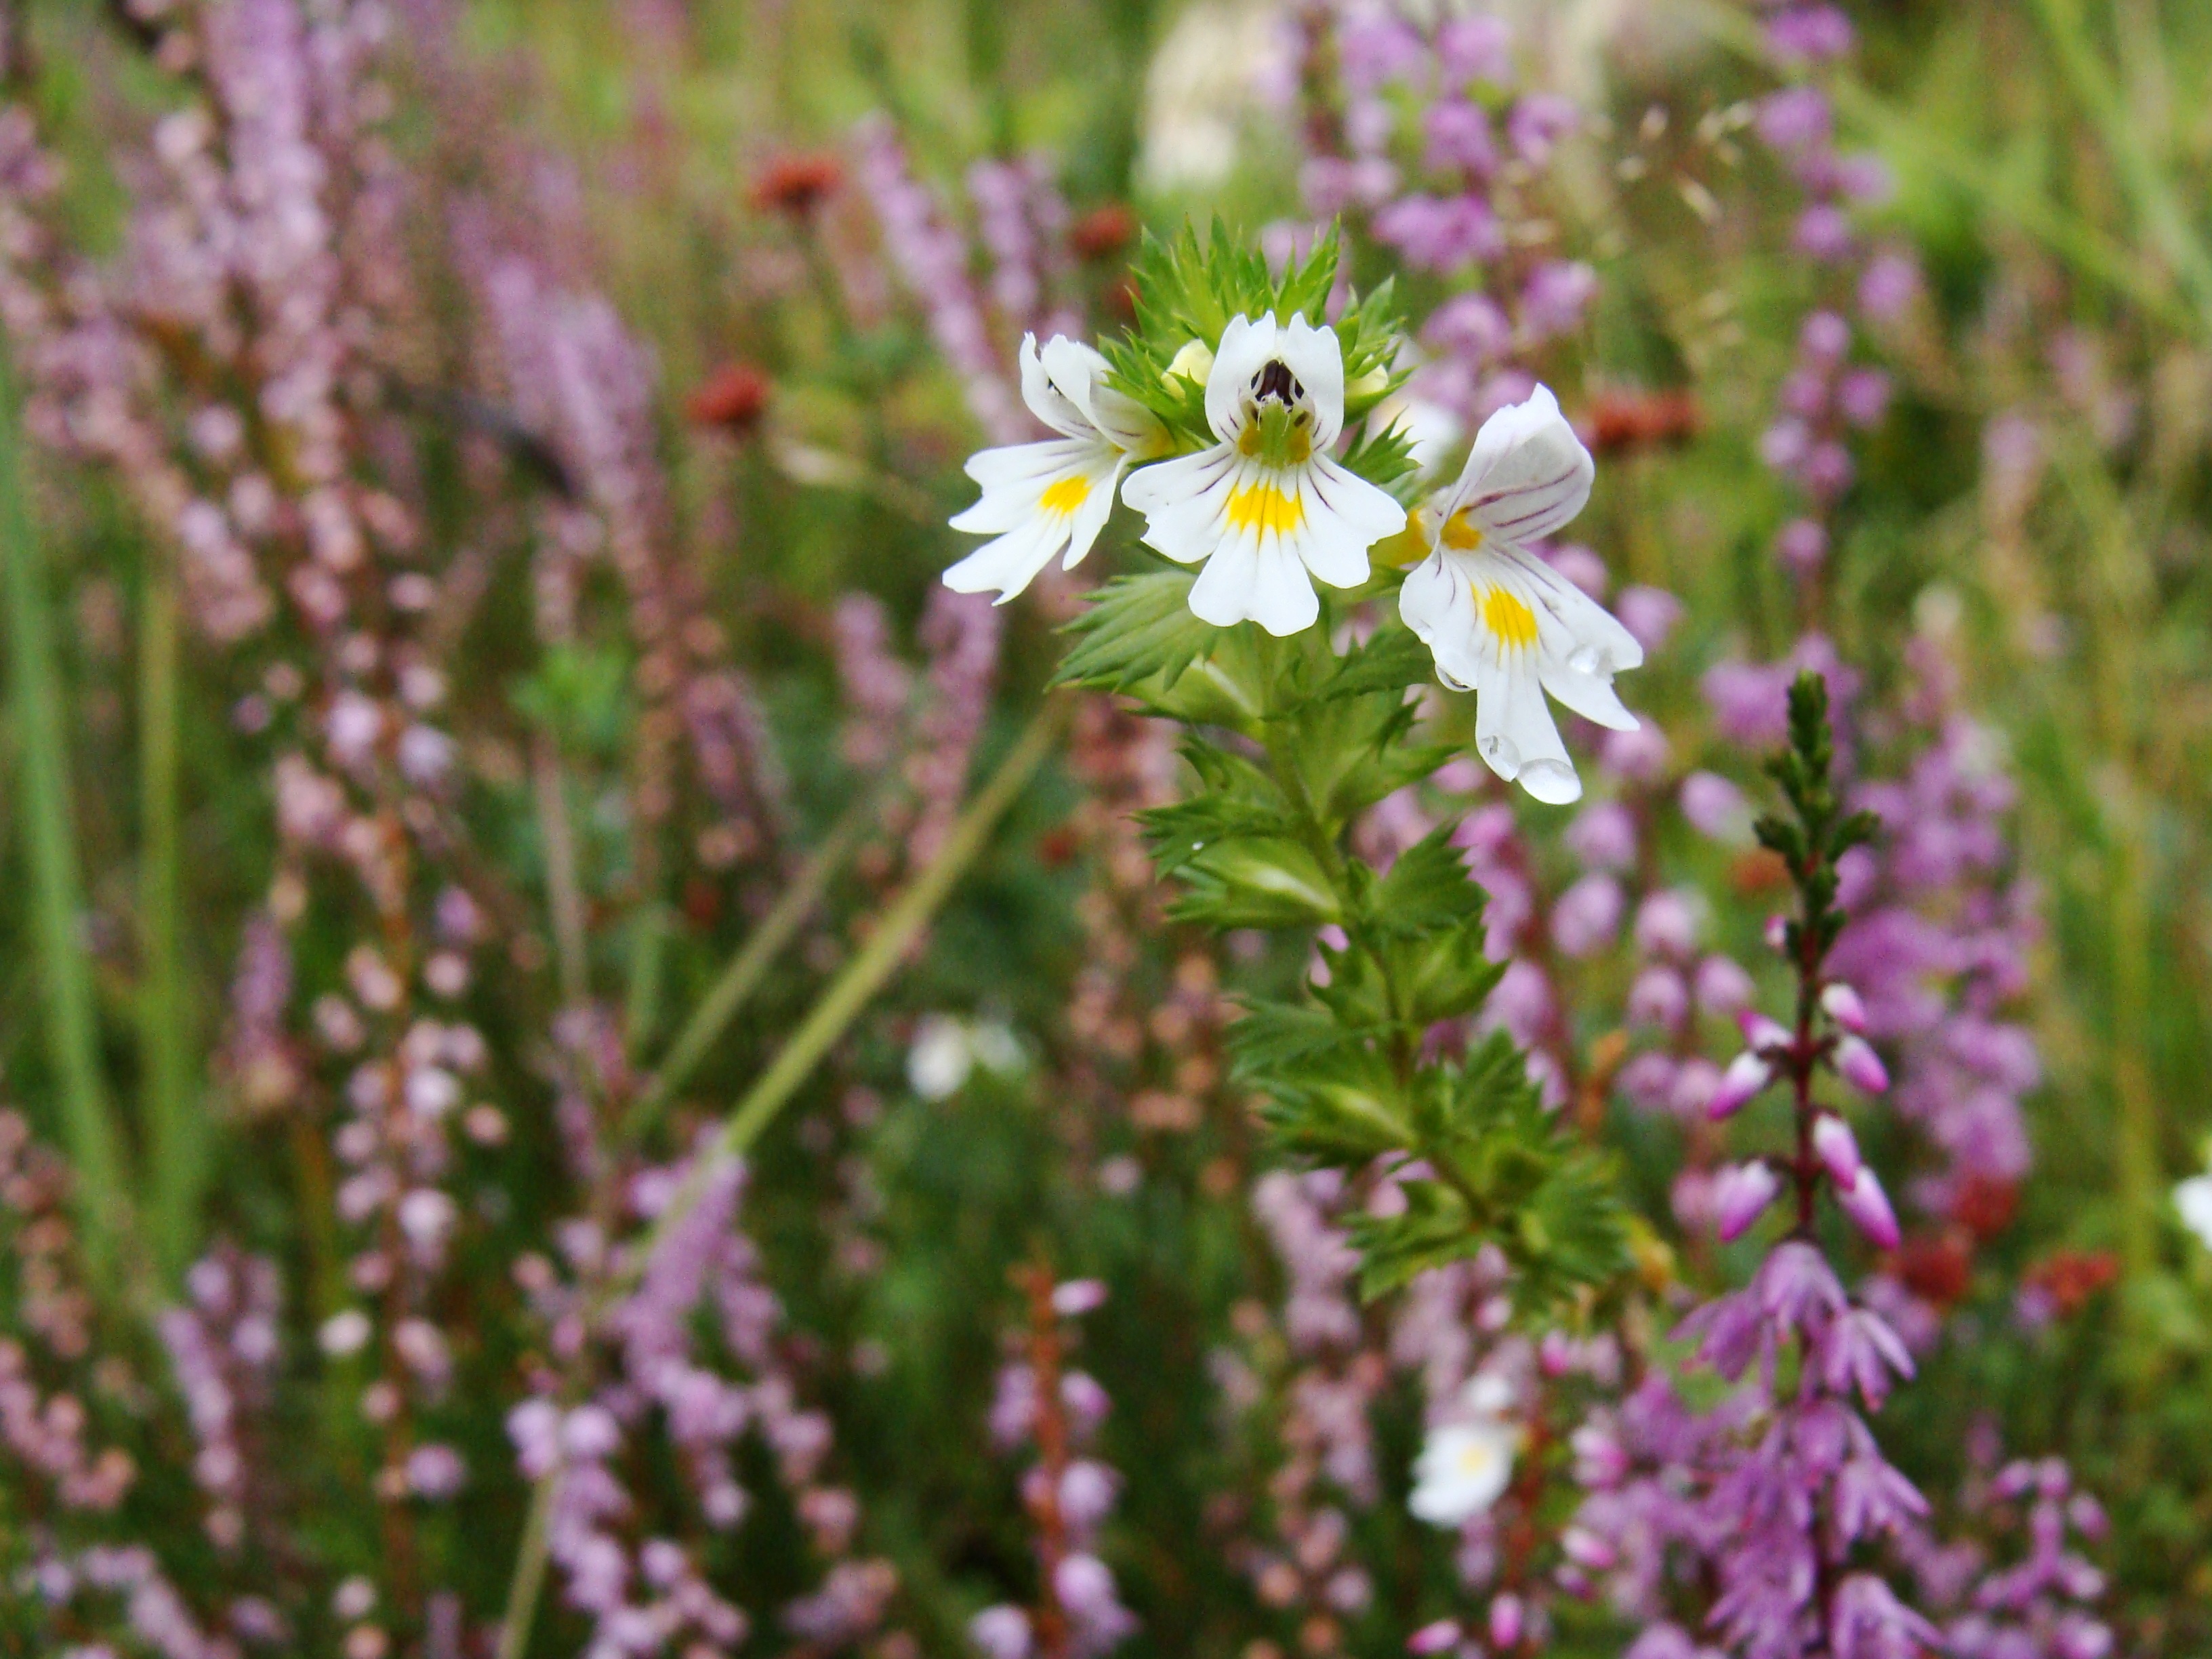
nature, blossom, plant, meadow, prairie, flower, herb, botany, flora, wildflower, euphrasia, macro photography, herbal, flowering plant, land plant, english lavender